Aboriginal Tasmanians

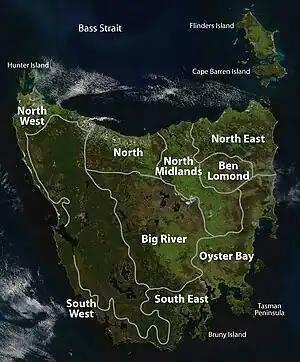
Tasmanian nations

In 1839, Governor Franklin appointed a board to inquire into the conditions at Wybalenna that rejected Robinson's claims regarding improved living conditions and found the settlement to be a failure. The report was never released and the government continued to promote Wybalenna as a success in the treatment of Aboriginal people. In March 1847 six Aboriginal people at Wybalenna presented a petition to Queen Victoria, the first petition to a reigning monarch from any Aboriginal group in Australia, requesting that the promises made to them be honoured. In October 1847, the 47 survivors were transferred to their final settlement at Oyster Cove station. Only 44 survived the trip (11 couples, 12 single men and 10 children) and the children were immediately sent to the orphan school in Hobart. Although the housing and food was better than Wybalenna, the station was a former convict station that had been abandoned earlier that year due to health issues as it was located on inadequately drained mudflats. According to the guards, the Aboriginal people developed "too much independence" by trying to continue their culture which they considered "recklessness" and "rank ingratitude". Their numbers continued to diminish, being estimated in 1859 at around a dozen and, by 1869, there was only one, who died in 1876.